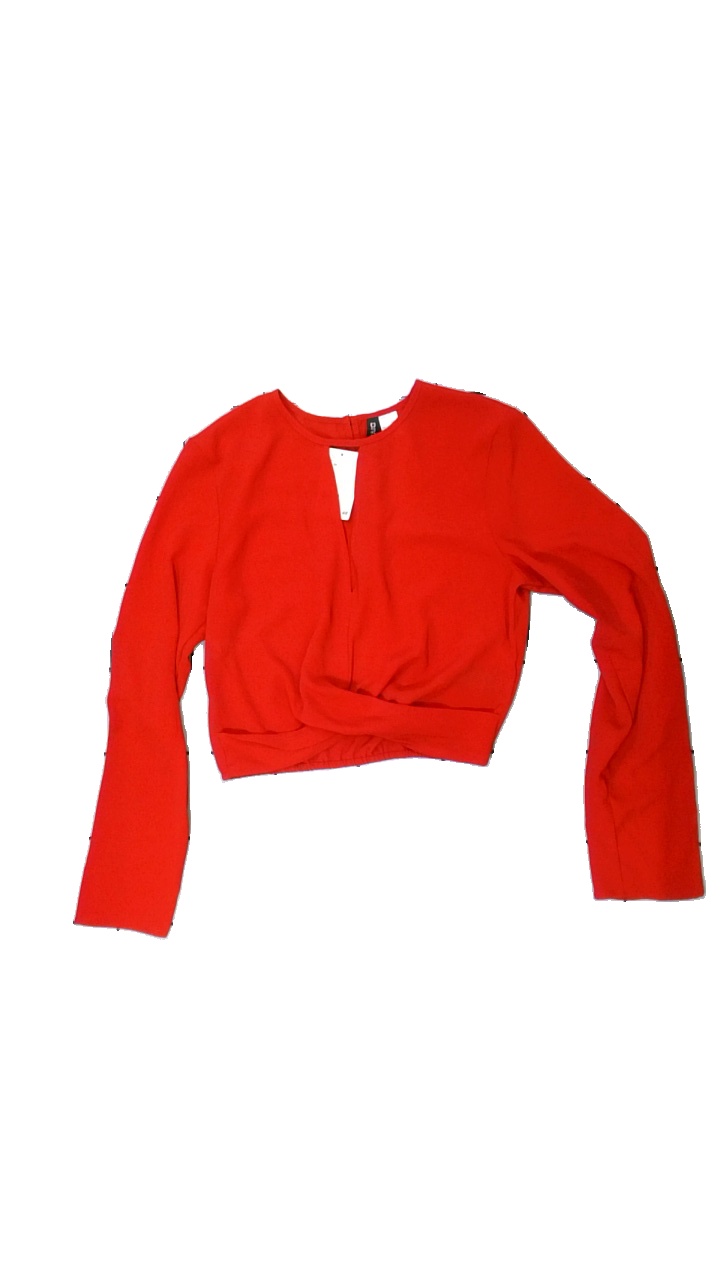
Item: Blouse (Ladies)
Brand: H&m
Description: röd blus med knut fram, små fläckar bak.
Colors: Red
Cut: Regular
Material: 100% polyester
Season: All
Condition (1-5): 4
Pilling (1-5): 5
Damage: fläckar
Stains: Minor
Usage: Reuse
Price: <50